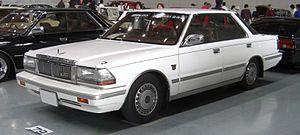
La Nissan Cedric est une automobile du constructeur japonais Nissan produite entre 1960 et 2004 à travers dix générations.